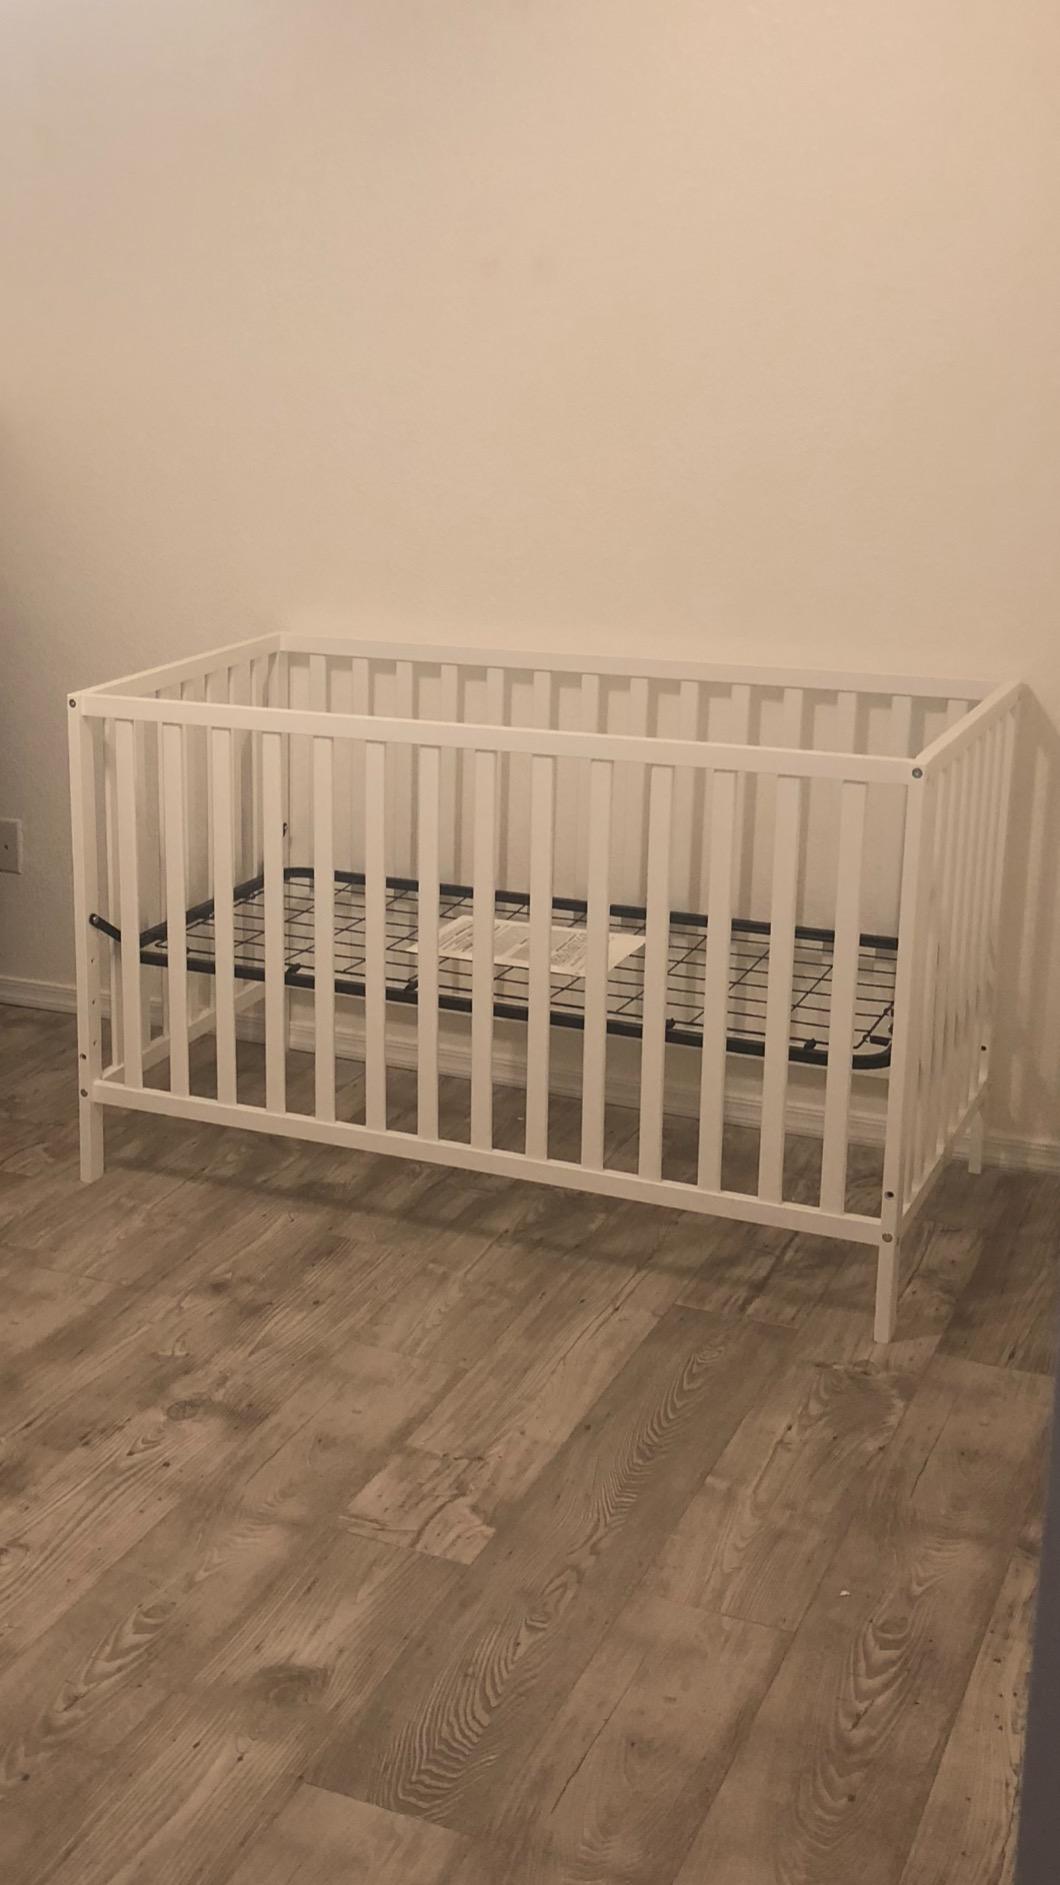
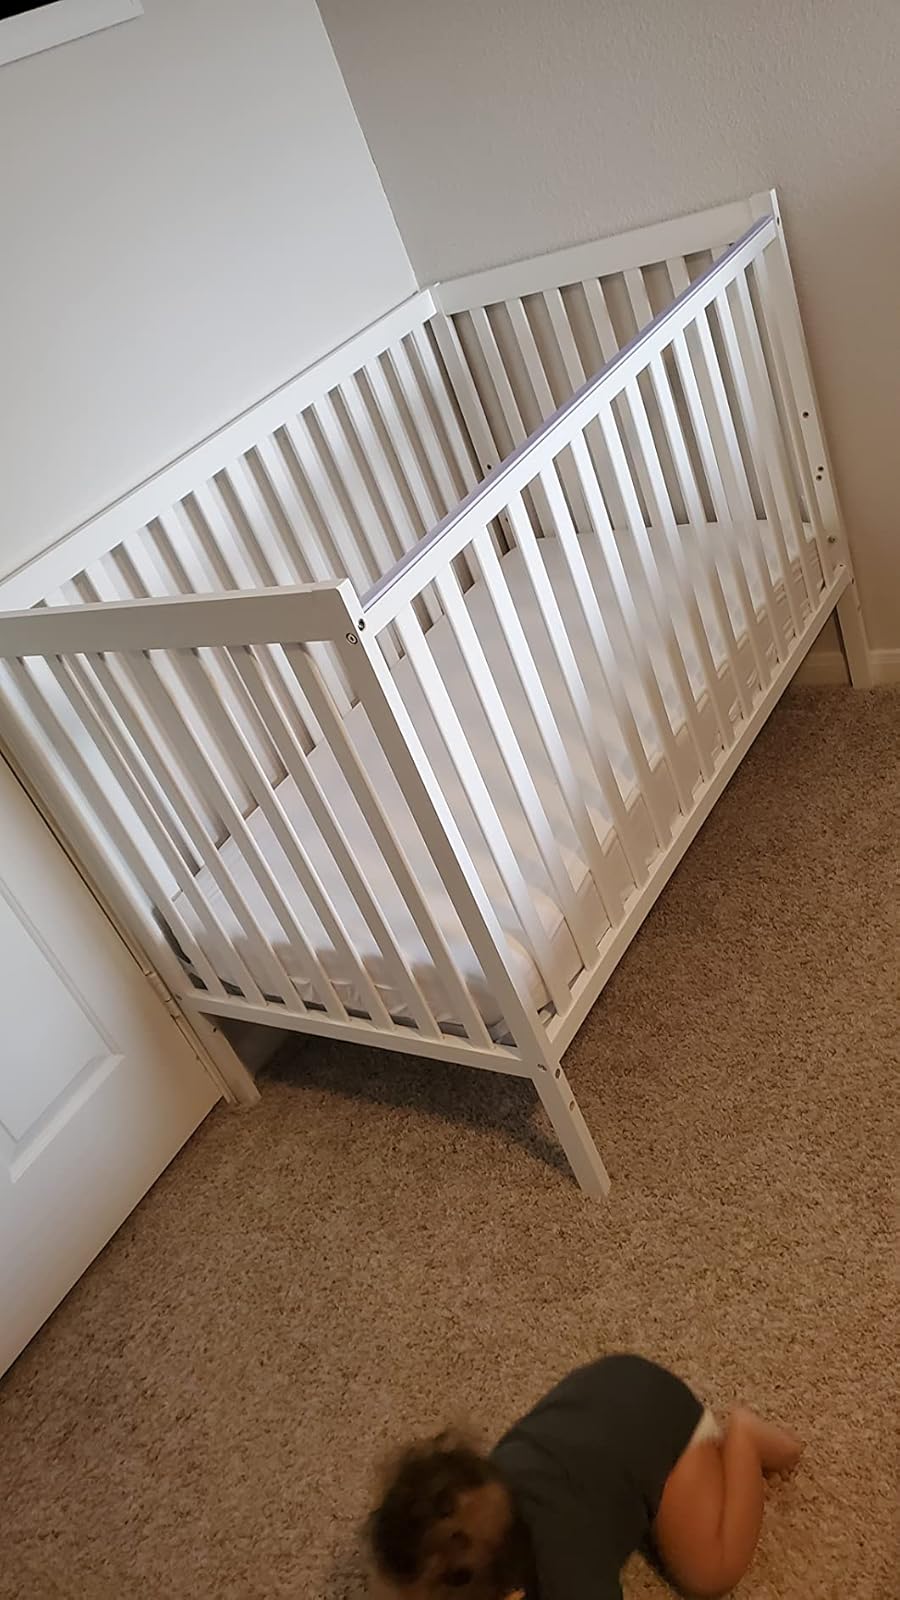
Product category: products_crib
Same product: no